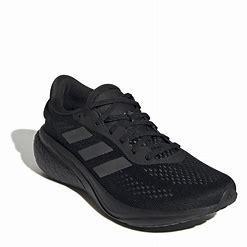
Brand: Adidas
Model: Supernova